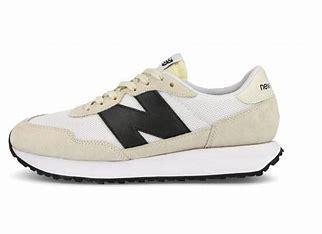
Brand: New
Model: Balance 237